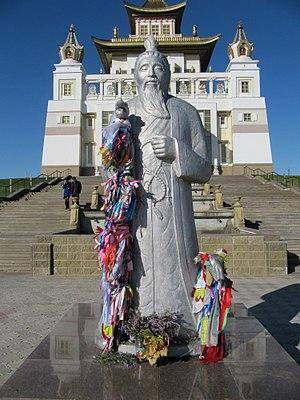
Sagaan Ubgen est le gardien mongol de la vie et de la longévité, un des symboles de la fertilité et de la prospérité dans le panthéon bouddhiste. Il est adoré comme une déité, dans ce que les universitaires appellent le chamanisme blanc, une subdivision de ce que les universitaires appellent le chamanisme jaune Bouriate, une tradition du chamanisme mongol, qui intègre des rituels et croyances bouddhistes et est spécifiquement influencé par le bouddhisme tibétain. Sagaan Ubgen est originaire de Mongolie.